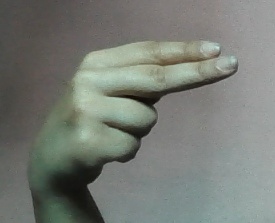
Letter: ain